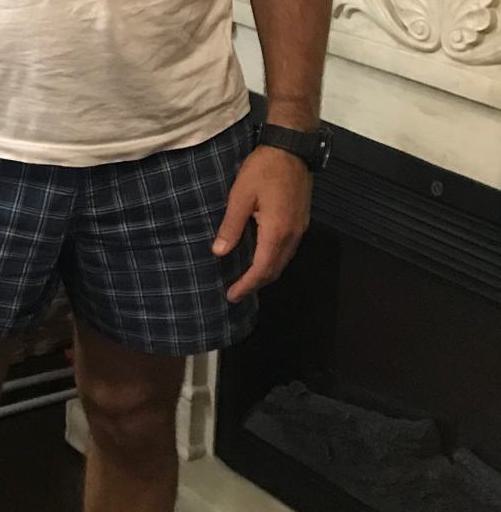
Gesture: no_gesture